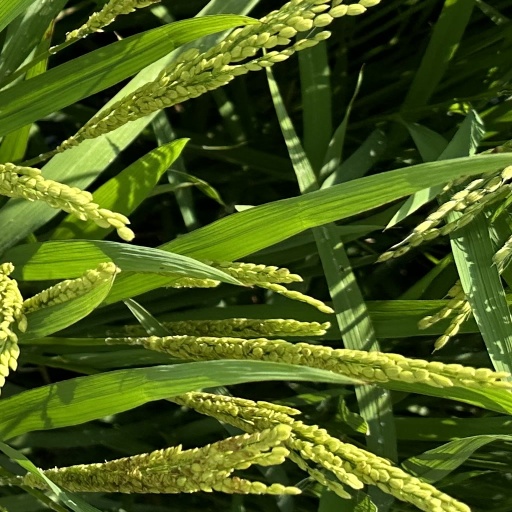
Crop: rice